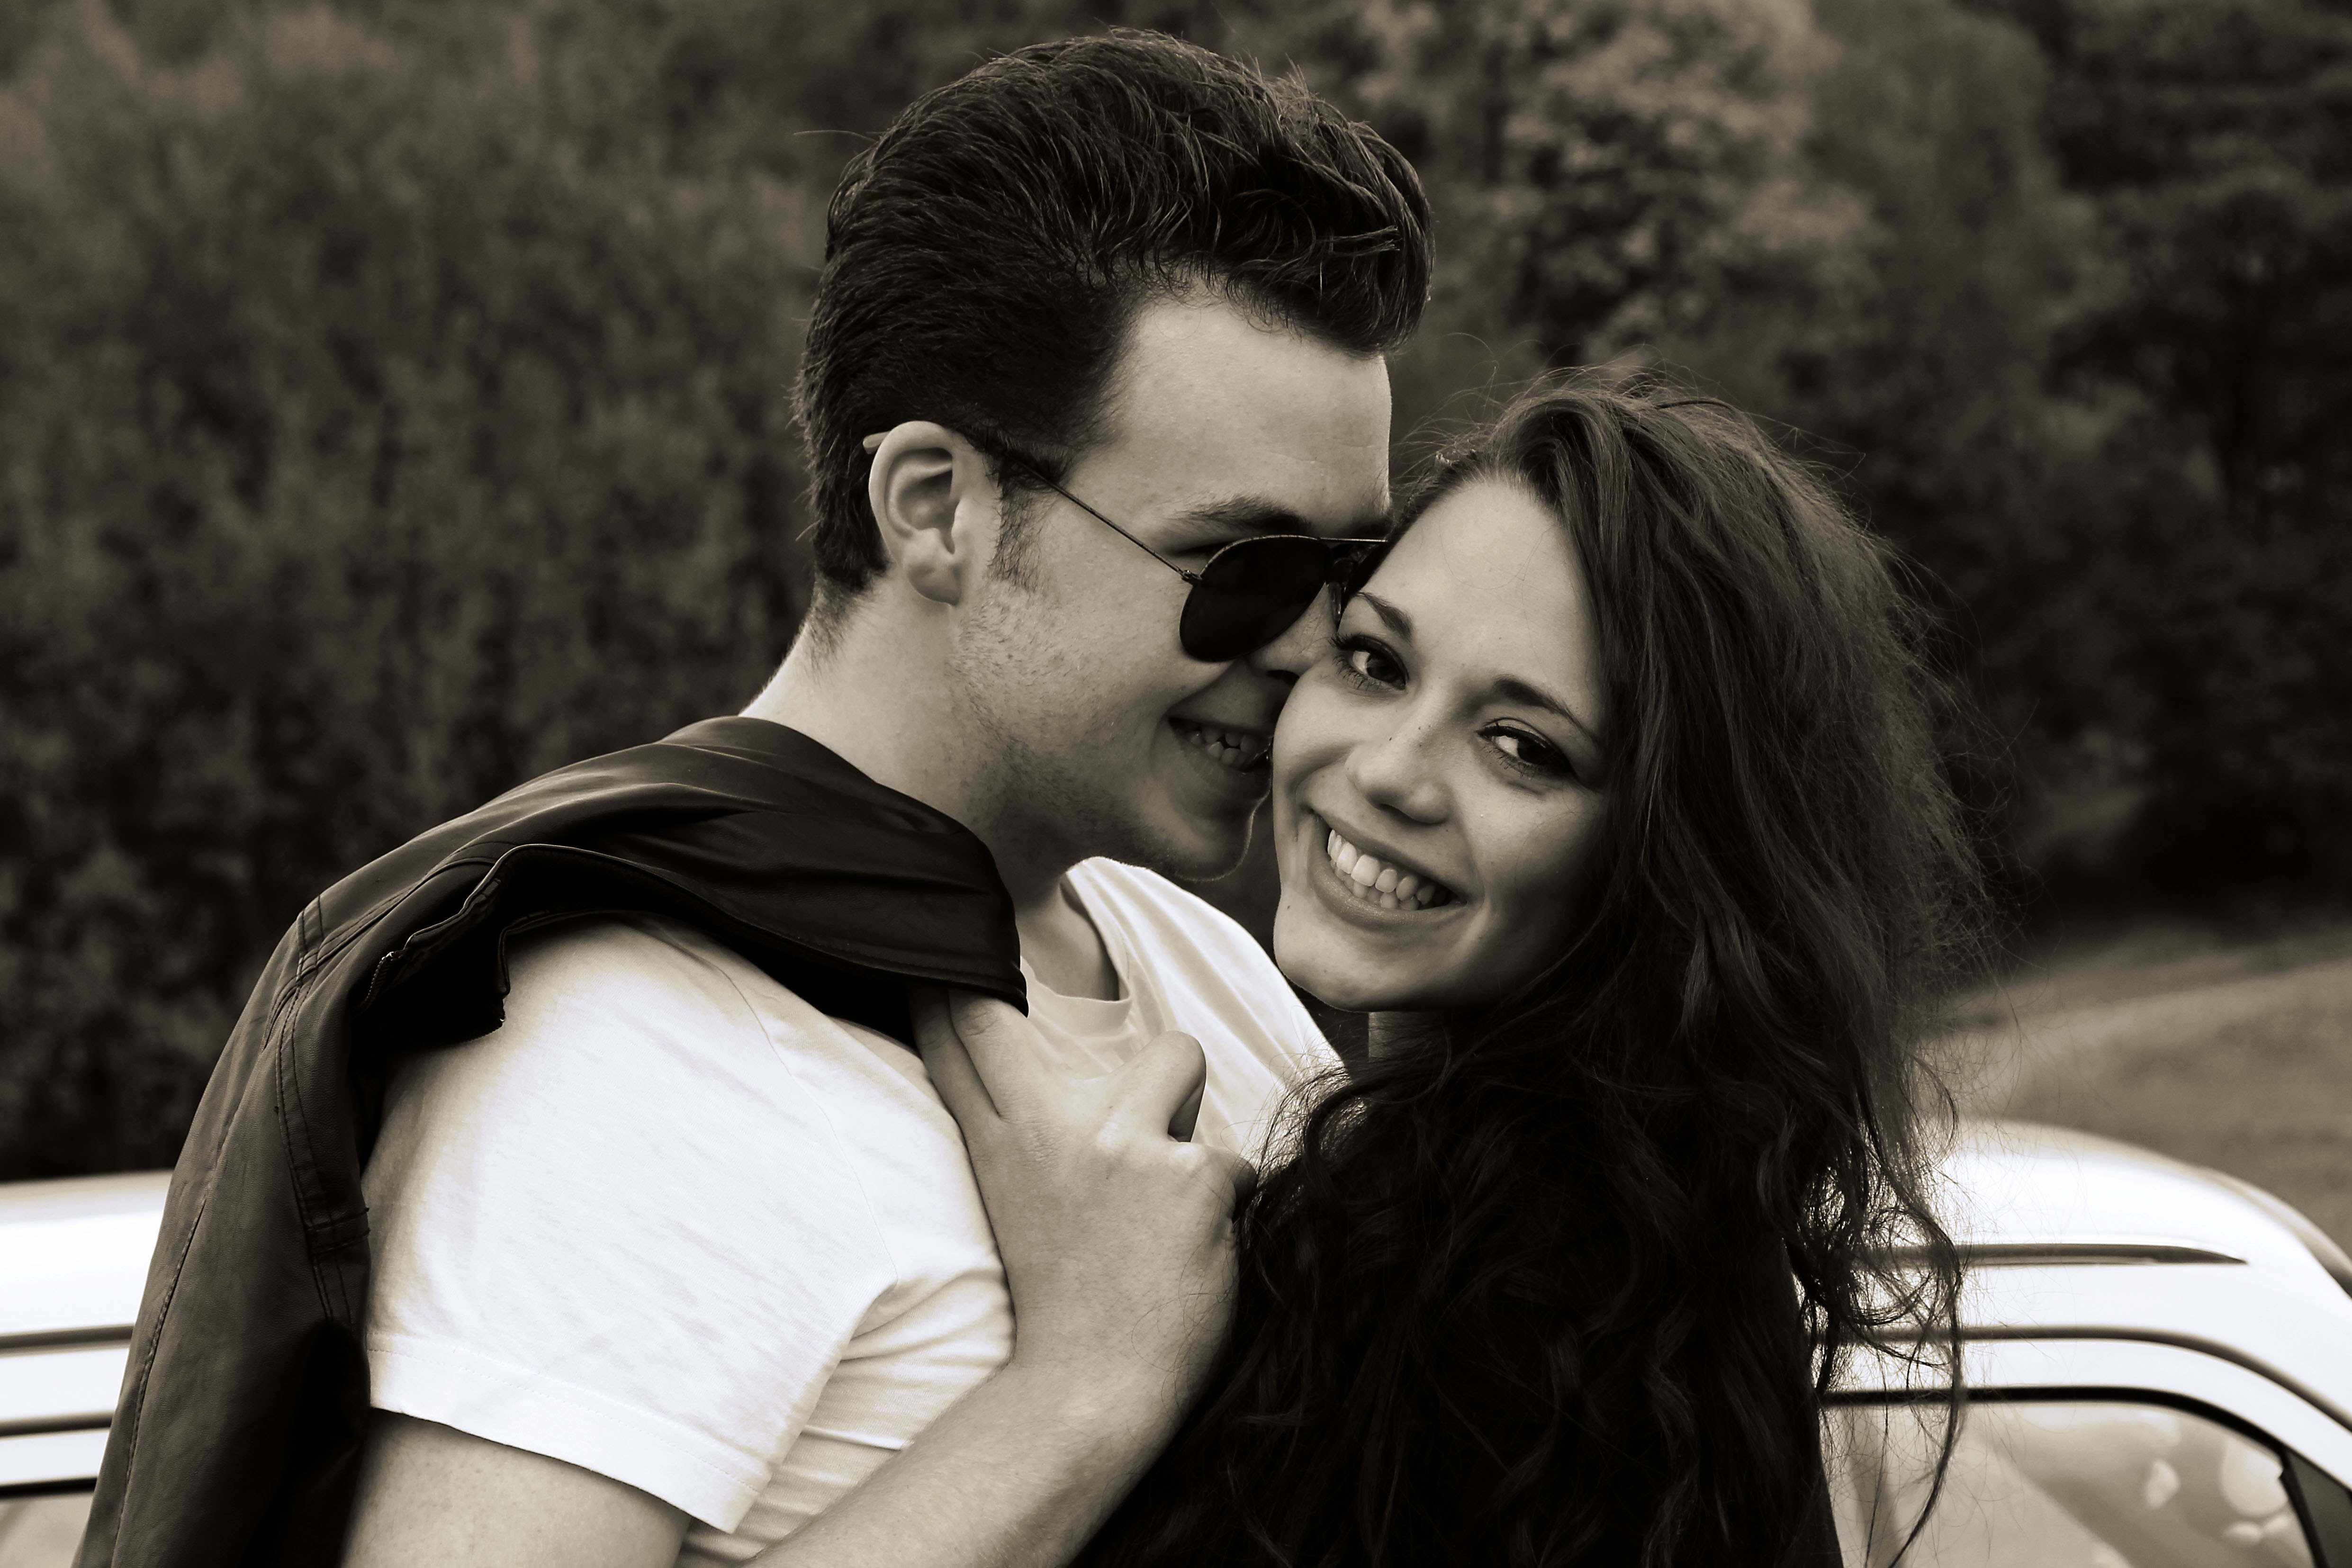
black and white, girl, photography, retro, boy, love, portrait, couple, romance, monochrome, smile, ceremony, emotion, interaction, photo shoot, portrait photography